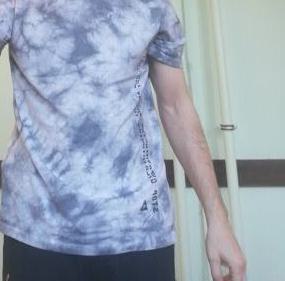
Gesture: no_gesture